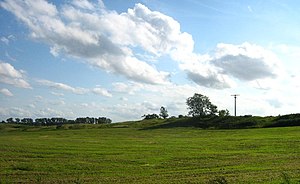
Ås (geologi)
Ås i Tyskland
En ås er en aflang bakke, som er dannet af smeltevandsaflejringer i en tunnel under en gletsjer. Inde i gletsjeren er der sten.